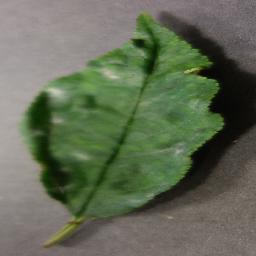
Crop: cherry
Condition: (including_sour)_powdery_mildew